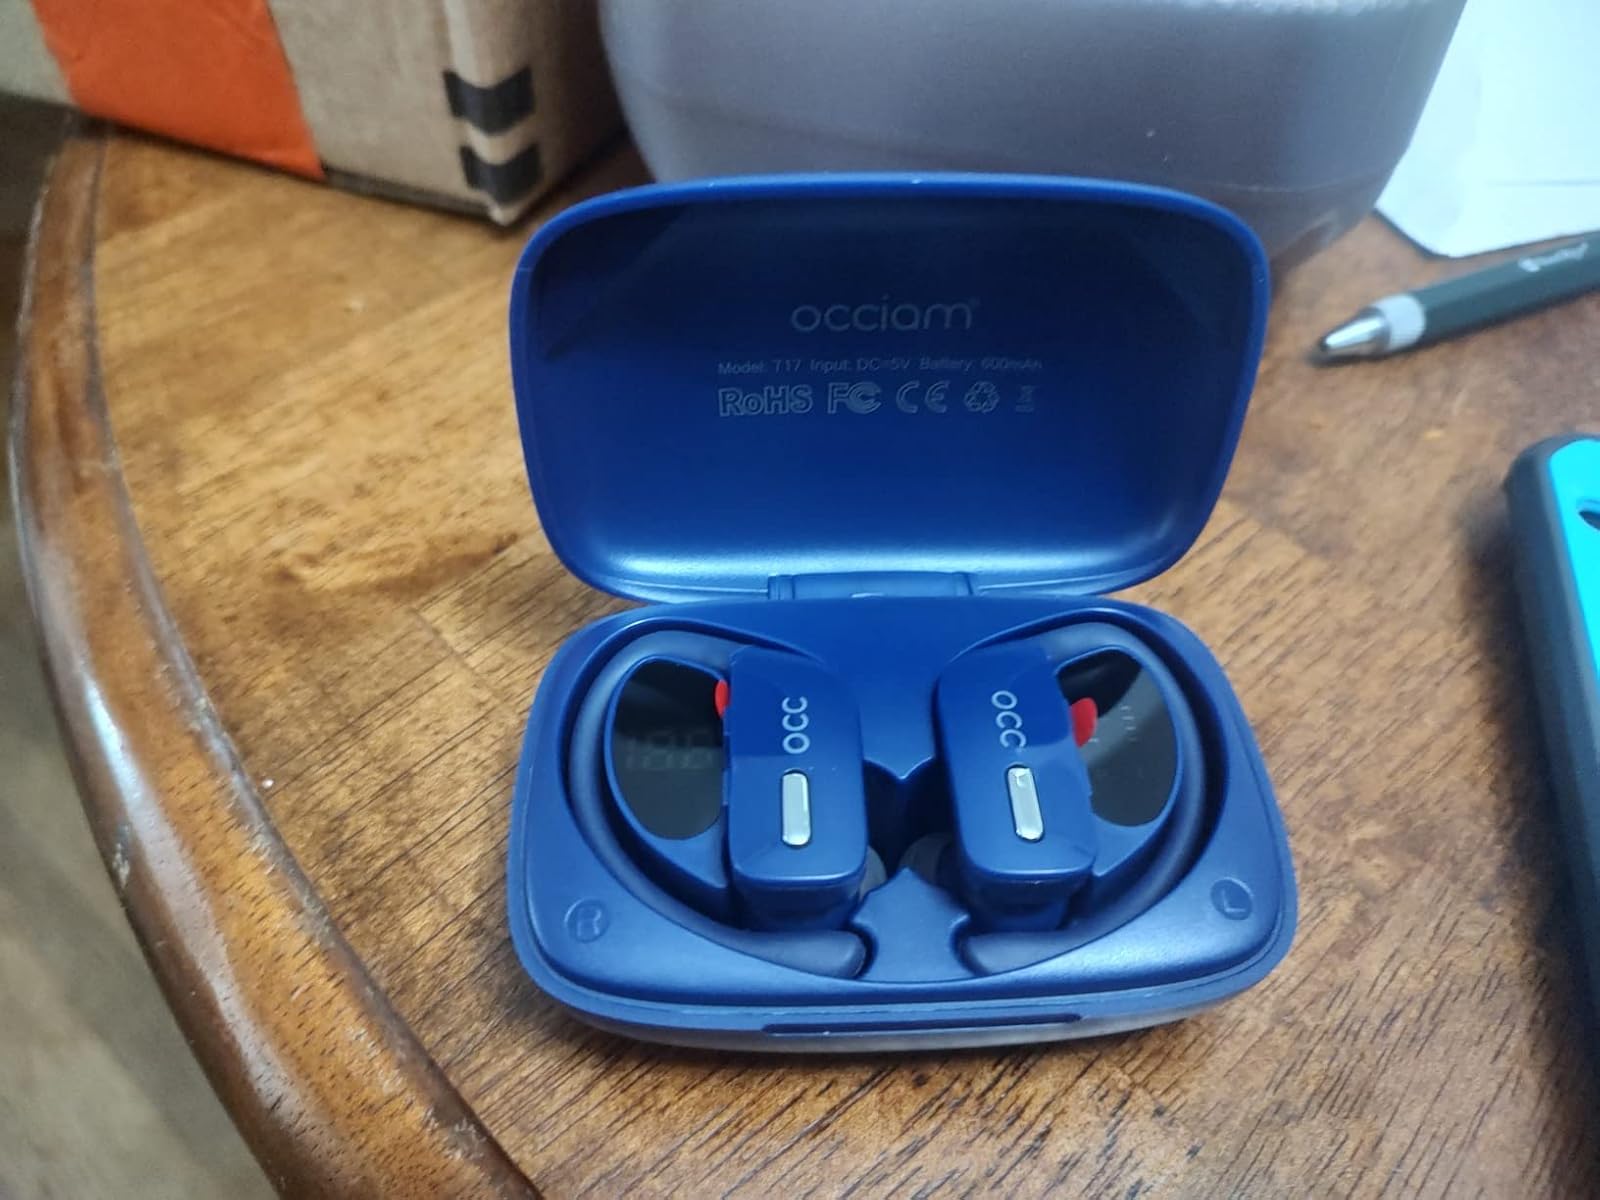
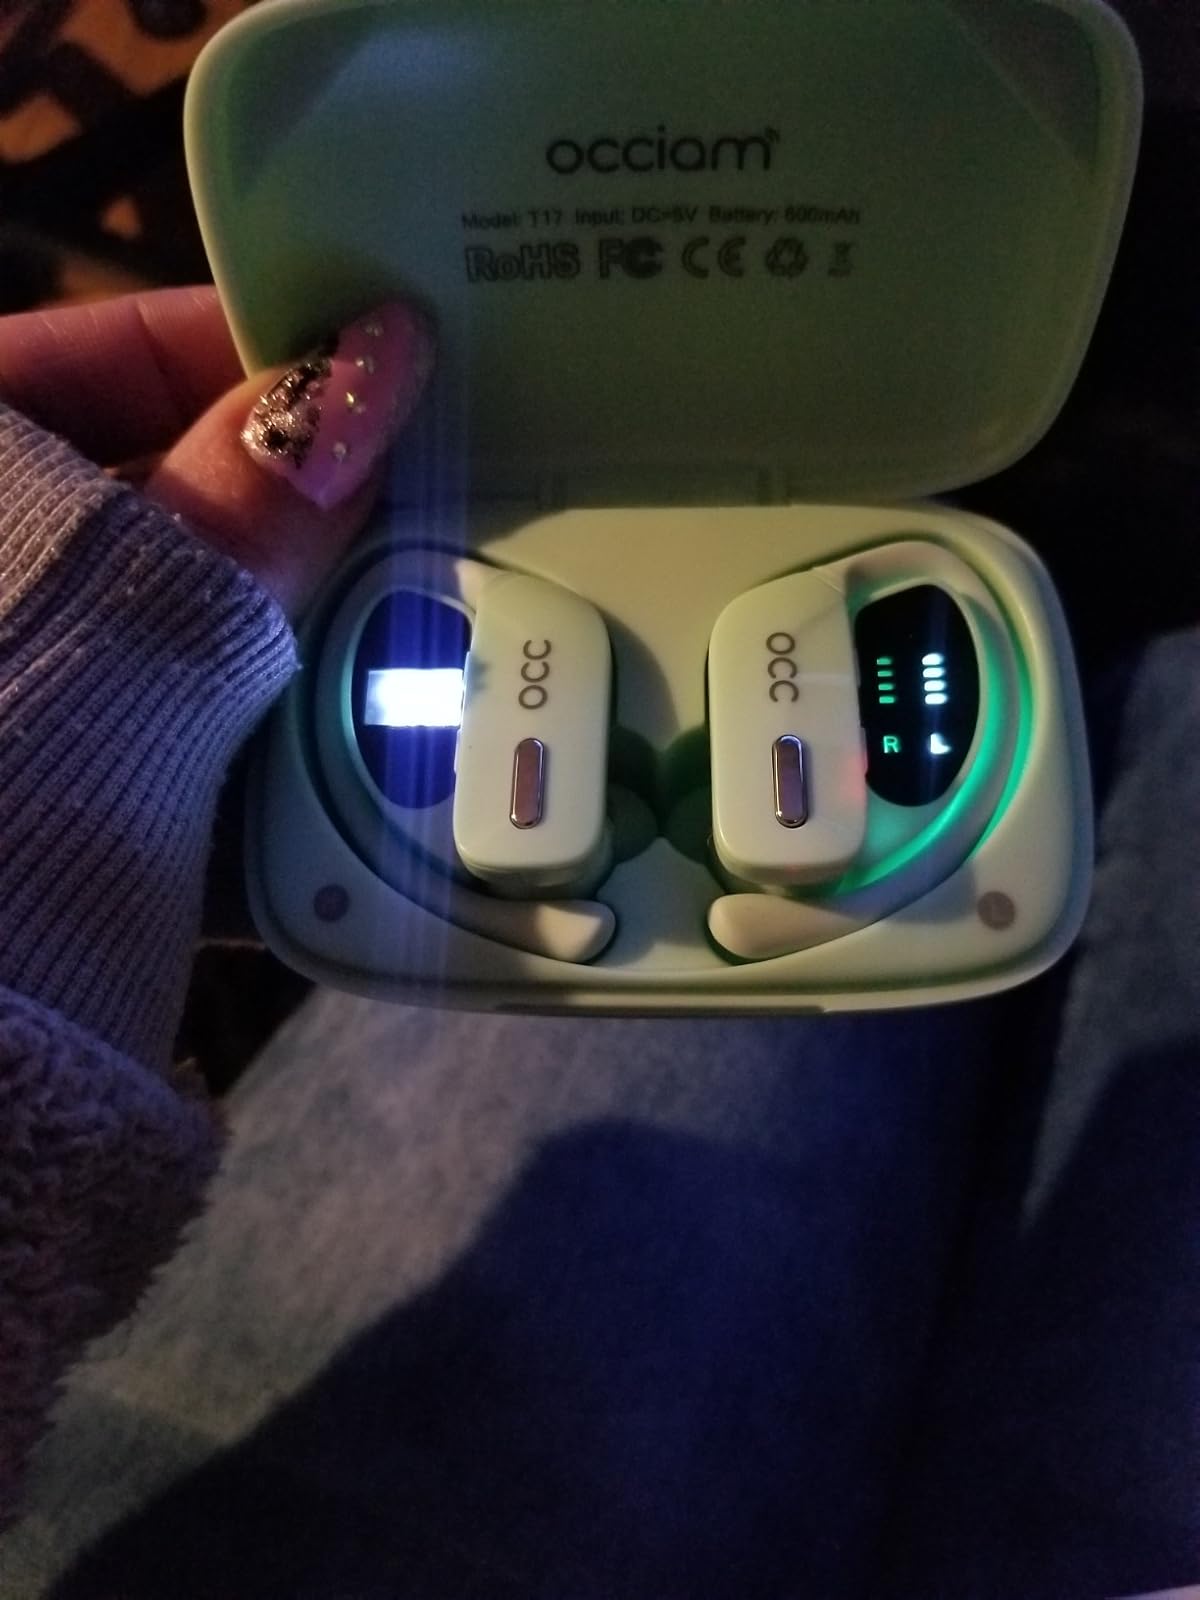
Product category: earbuds
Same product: no